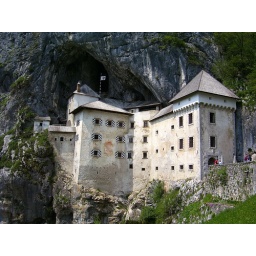
castle in the rock